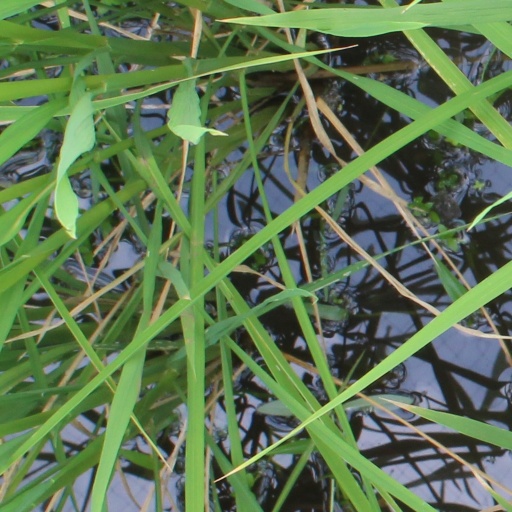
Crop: rice